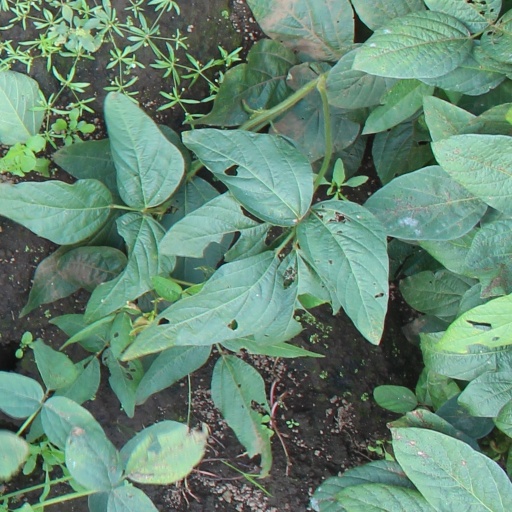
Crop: soybean